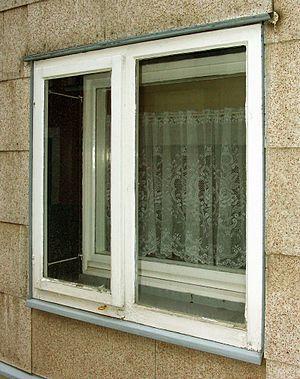
Fenêtre supplémentaire apposée pendant l'hiver dans les régions mongtagneuses et froides en Allemagne, élément en voie de disparition